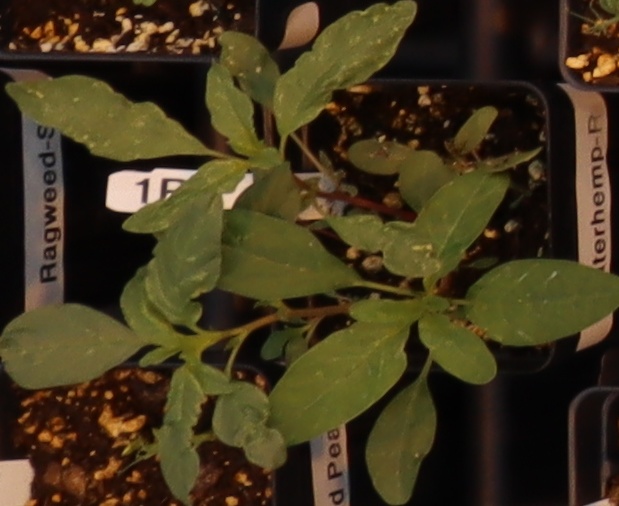
Label: Waterhemp